Ersan Gülüm

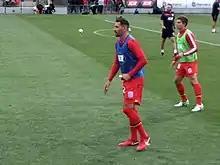
Gülüm training with Adelaide United in 2017

On 17 July 2017, Gülüm transferred to Adelaide United on a season long loan from Hebei China Fortune Adelaide United announced that Gülüm had returned to Hebei China Fortune after making 22 appearances on loan to the Adelaide club.